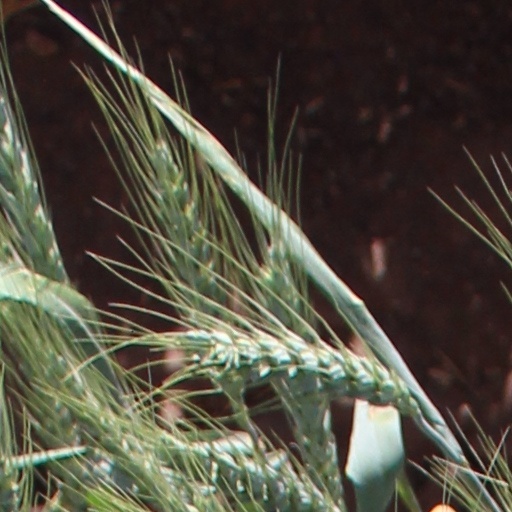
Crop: wheat